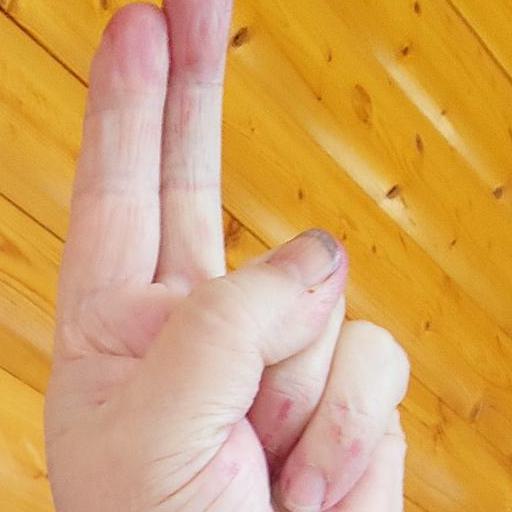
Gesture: two_up